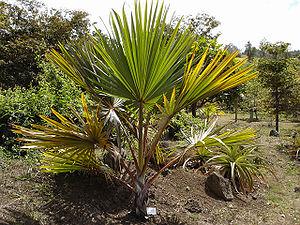
Latanier est le nom vernaculaire donné à certaines espèces de plantes de la famille des Arecacées.
Cette liste répertorie par nom scientifique les espèces végétales arbustives ou arborescentes indigènes de La Réunion, c’est-à-dire celles qui étaient présentes naturellement dans les forêts, savanes et maquis de l'île avant la colonisation humaine.
Le Latanier rouge est un palmier qui était autrefois présent dans plusieurs îles des Mascareignes et qui ne l'est plus aujourd'hui de façon naturelle qu'à La Réunion. Il est d'ailleurs également connu sous le nom de latanier de la Réunion, voire de pomme latanier.
Latania est un genre qui regroupe des plantes de la famille des Arécacées parmi celles qui sont communément appelées lataniers.